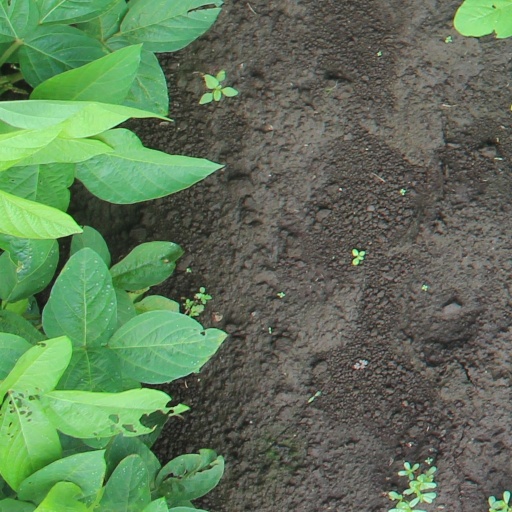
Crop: soybean